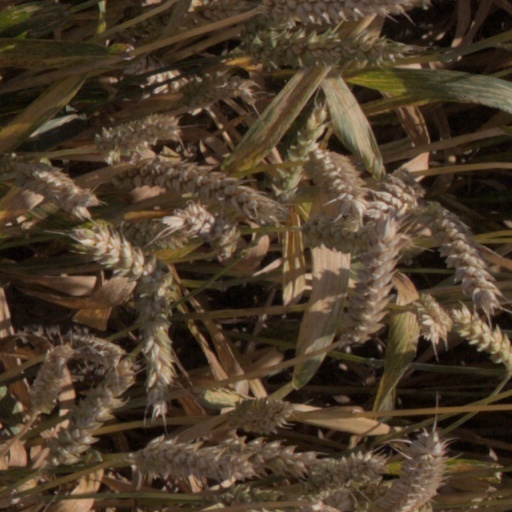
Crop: wheat